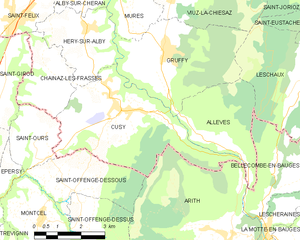
Carte des communes françaises Cusy